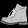
Label: Ankle boot